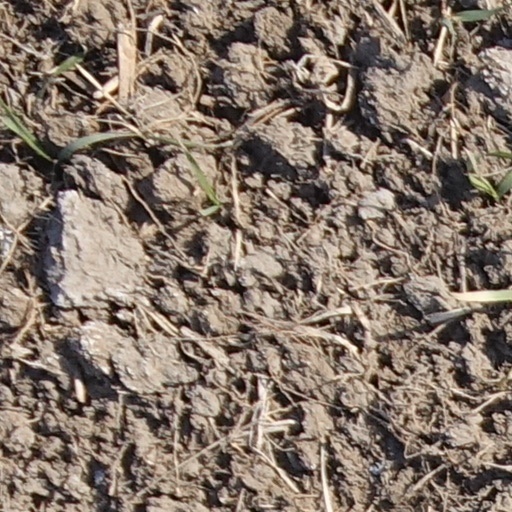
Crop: wheat